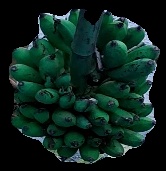
Variety: rasbale
Grade: grade3